Svilengrad Municipality

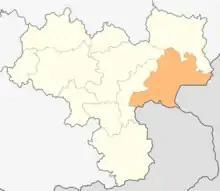
Svilengrad municipality within Haskovo Province

Svilengrad Municipality is a municipality in Haskovo Province, Bulgaria. The administrative centre is Svilengrad.